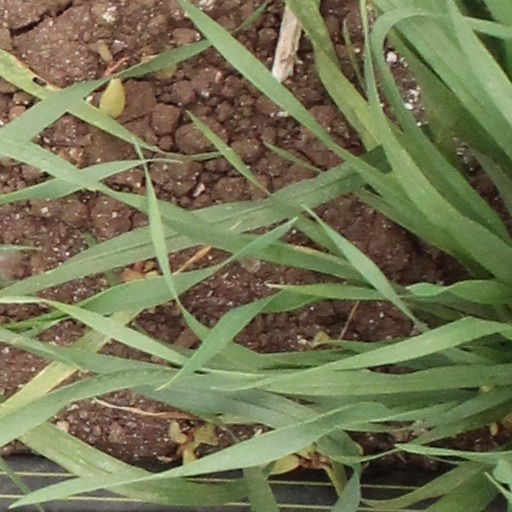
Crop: wheat